Lázně Kynžvart

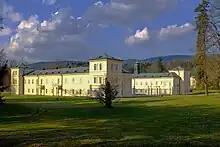
Kynžvart Castle

The most important monument is the Kynžvart Castle. It was built in the Renaissance style in 1597 and rebuilt at the end of the 17th century. It 1821–1839, it was rebuilt into its current form by the architect Pietro Nobile, in the style of Viennese Neoclassicism. Today the castle is owned by the state and offers guided tours. The castle's collections also include the Kynžvart Daguerreotype, which is protected as a national cultural monument.